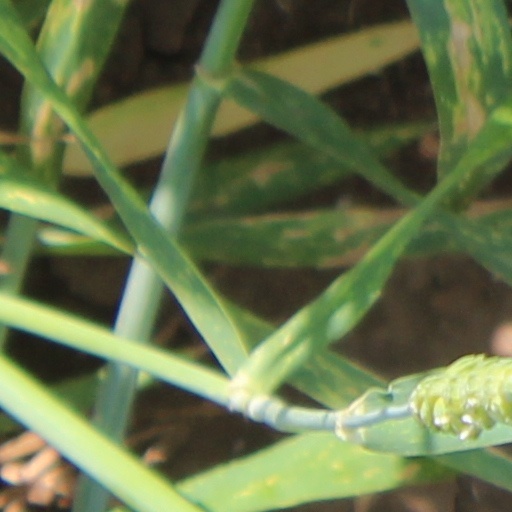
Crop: wheat